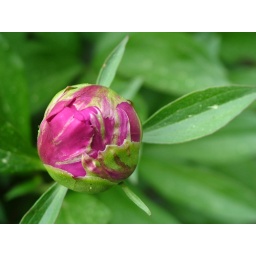
I loved the pink and green swirls in this bud